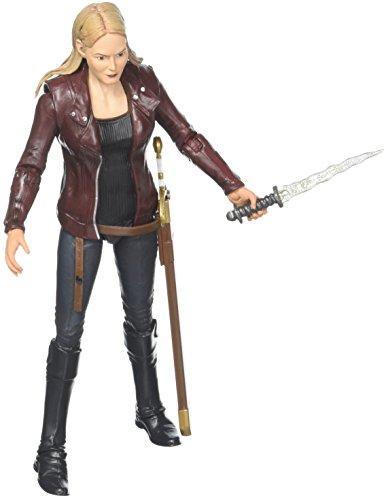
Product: Icon Heroes Once Upon A Time: Emma Swan Action Figure
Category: Toys & Games | Collectible Toys | Statues, Bobbleheads & Busts
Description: Choose from hook, Emma Swan, Regina, and Robin hood in this series.
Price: $11.99
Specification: ProductDimensions:2x1x6inches|ItemWeight:1.44ounces|ShippingWeight:1.44ounces(Viewshippingratesandpolicies)|DomesticShipping:ItemcanbeshippedwithinU.S.|InternationalShipping:ThisitemcanbeshippedtoselectcountriesoutsideoftheU.S.LearnMore|ASIN:B01HH43PIA|Itemmodelnumber:JUL162847|Manufacturerrecommendedage:14yearsandup